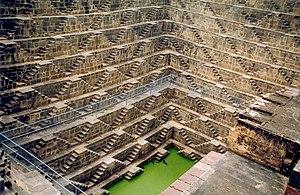
Les bâoli, bâodi, bâori, ou wav sont des puits à degrés très courants en Inde. Les bâolis ont connu au Gujarat - le remarquable Rani ki Vav de Patan datant du XIᵉ siècle, par exemple - et au Rajasthan - le Raniji ki Baori de Bûndî - des formes complexes richement décorées de peintures ou de sculptures et des tailles très impressionnantes.
The Fall est un film américano-britannico-indien réalisé par Tarsem Singh, sorti en 2006,